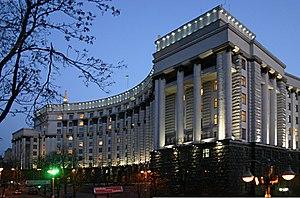
Les poursuites judiciaires contre les partisans de Ioulia Tymochenko représentent une série d'affaires criminelles ukrainiennes, qui étaient ouvertes contre les partisans politiques de Ioulia Tymochenko dès le mois de mai 2010. Majoritairement, ils sont accusés d'abus de fonction et d'abus de pouvoir. Le Parquet général d'Ukraine n'a trouvé aucune preuve de l'appropriation de fonds ou de biens et n'accuse aucun d'eux de corruption active ou passive. Sur l'ensemble de ces affaires, une série d'appels sont en cours de la part de l'Union européenne, des États-Unis, de la Russie, des organisations de défense des droits de l'homme, de la société ukrainienne et de la diaspora dans lesquels est invoqué le motif politique de ces affaires. Mais les représentants du Parti des régions et le Ministère public d'Ukraine affirment qu'il n y a aucun objectif politique.
L'Ukraine est une république multipartite à régime parlementaire. Le pouvoir exécutif est exercé par le Cabinet dirigé par un Premier ministre tandis que le pouvoir législatif est dévolu à la Rada, un parlement monocaméral.
Le Premier ministre d'Ukraine est le chef du gouvernement ukrainien. Il préside le Cabinet des ministres, l'organe suprême de la branche exécutive du gouvernement ukrainien. Cette fonction a remplacé le poste soviétique de « président du Conseil des ministres de la RSS d'Ukraine », créé le 25 mars 1946.